Roald Amundsen

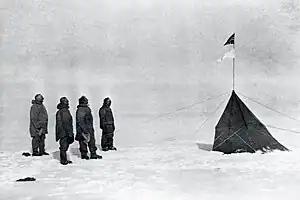
Norwegian flag at the South Pole

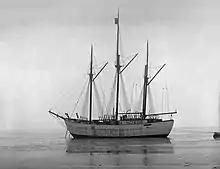
in June 1918

Amundsen next planned to take an expedition to the North Pole and explore the Arctic Basin. Finding it difficult to raise funds, when he heard in 1909 that the Americans Frederick Cook and Robert Peary had claimed to reach the North Pole as a result of two different expeditions, he decided to reroute to Antarctica. He was not clear about his intentions, and Robert F. Scott and the Norwegian supporters felt misled. Scott was planning his own expedition to the South Pole that year. Using the ship , earlier used by Fridtjof Nansen, Amundsen left Oslo for the south on 3 June 1910. At Madeira, Amundsen alerted his men that they would be heading to Antarctica, and sent a telegram to Scott: "Beg to inform you "Fram" proceeding Antarctic – Amundsen."